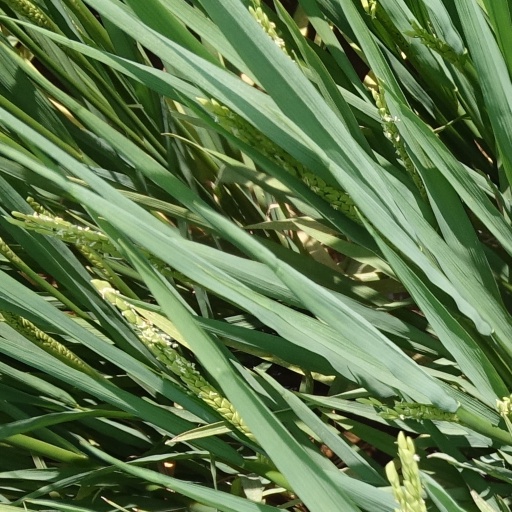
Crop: rice